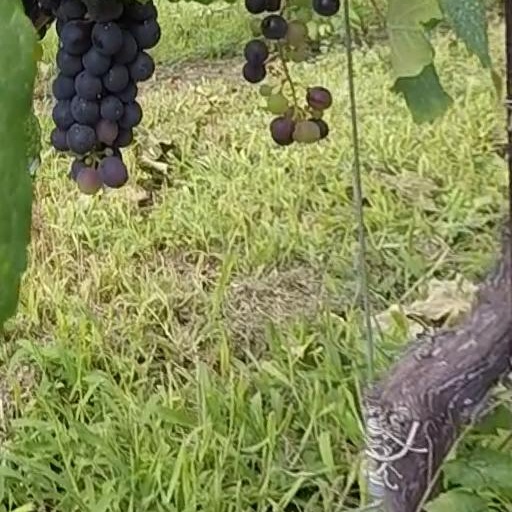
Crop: grape